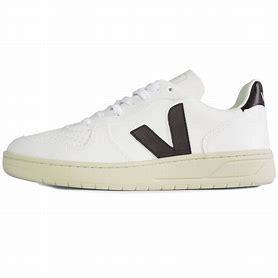
Brand: Veja
Model: V 10 CWL